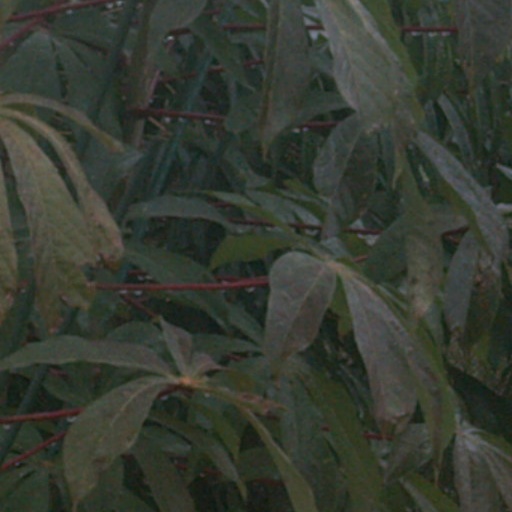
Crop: cassava